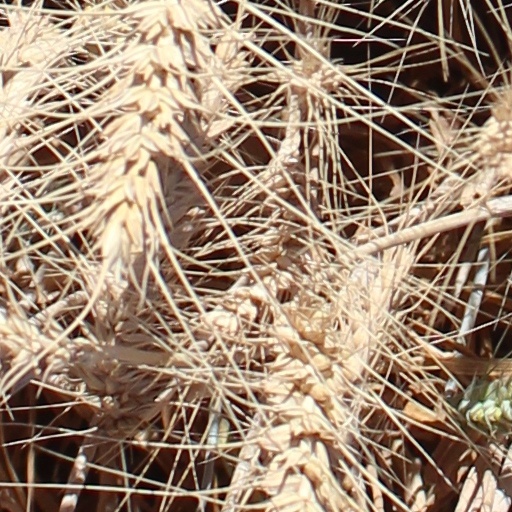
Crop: wheat